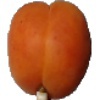
Label: apricot